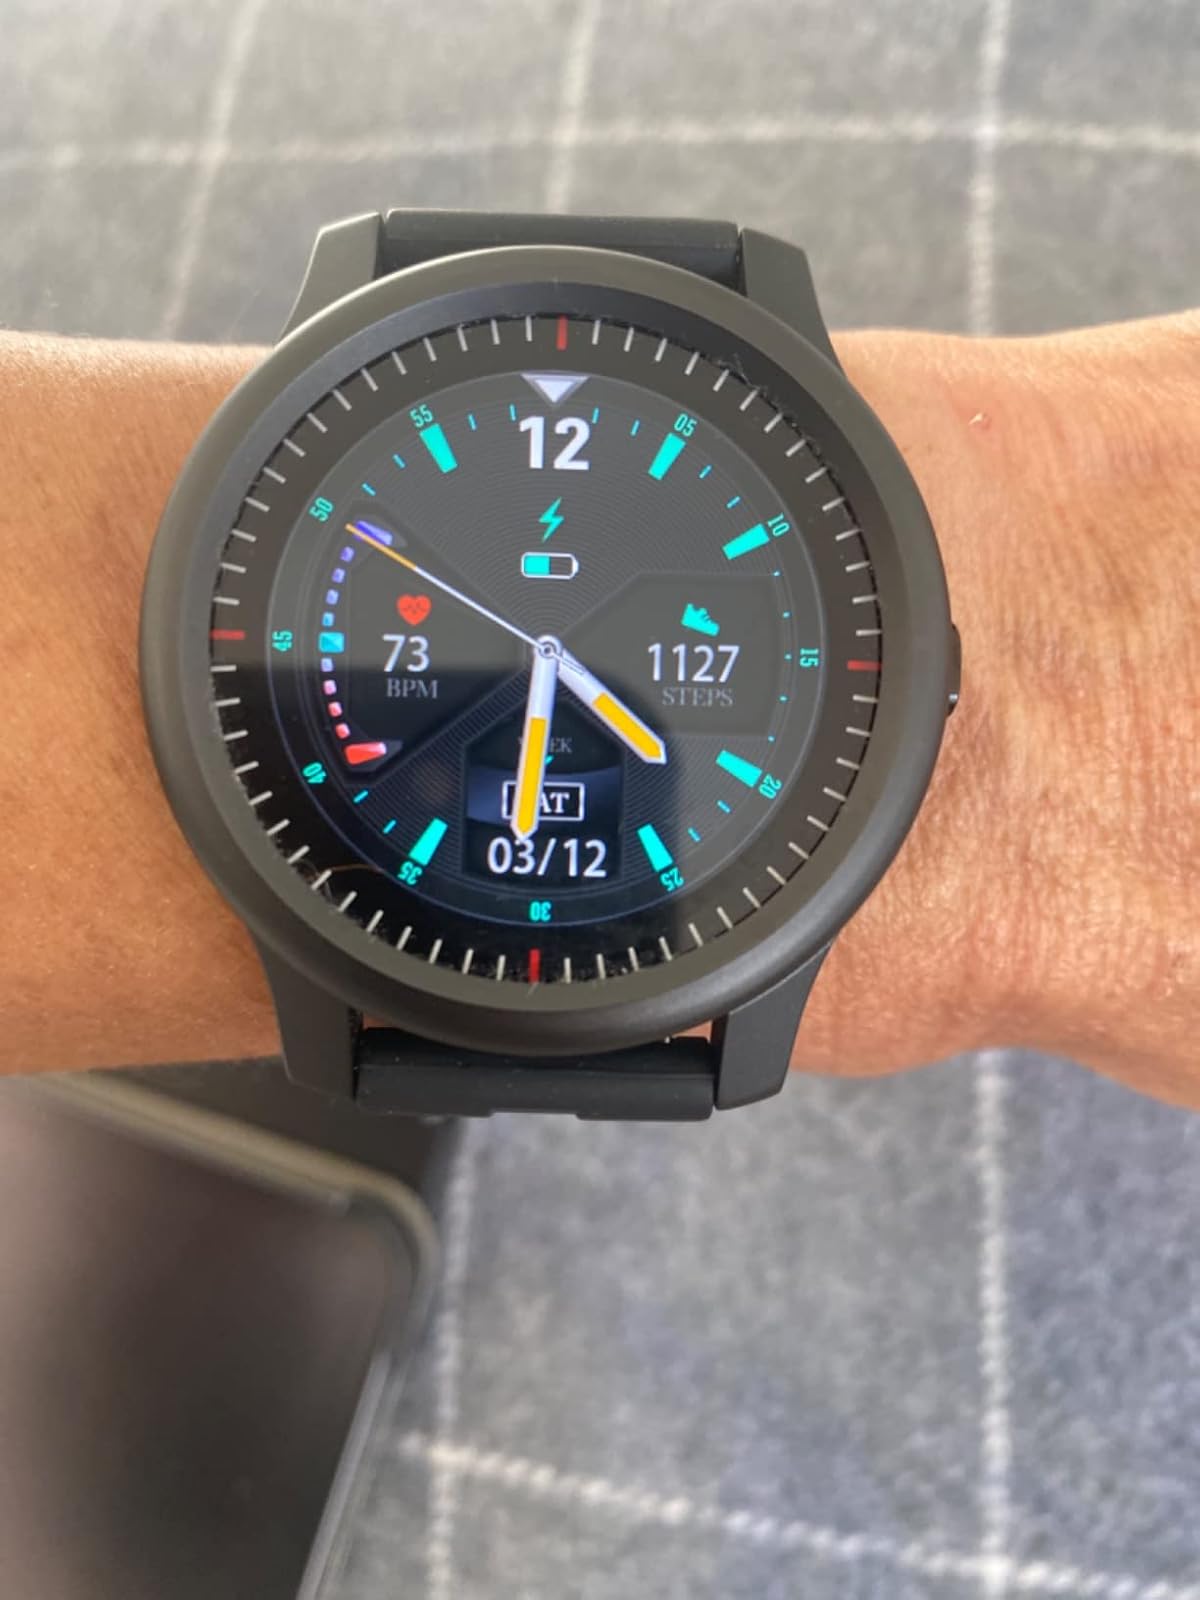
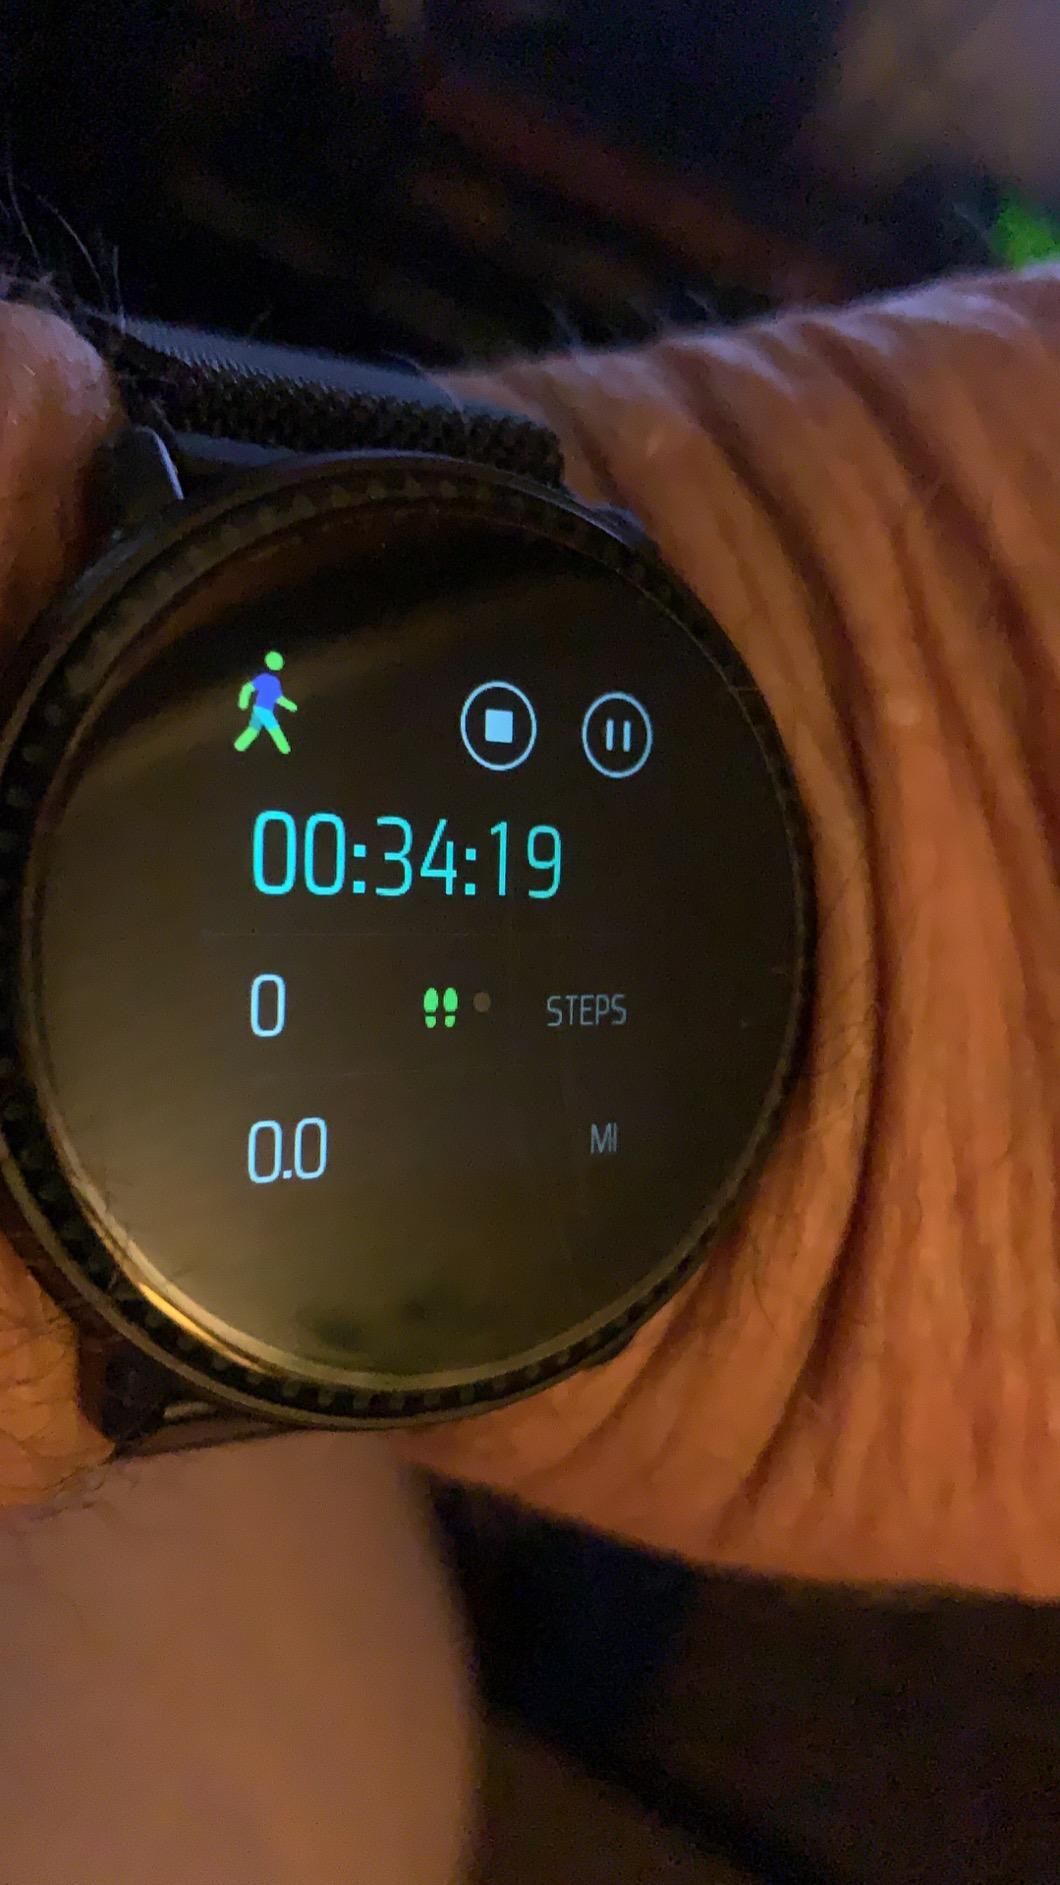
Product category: smartwatch
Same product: no